Czech Republic

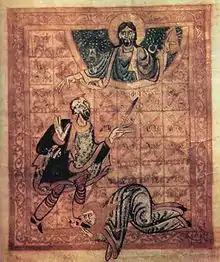
Saint Wenceslaus (left), patron saint of the Czech lands

The Czech Republic has one of the densest rail networks in the world. the country has of lines. Of that number, is electrified, are single-line tracks and are double and multiple-line tracks. The length of tracks is , out of which is electrified.